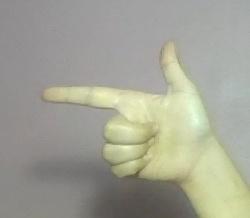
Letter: yaa